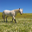
Label: horse